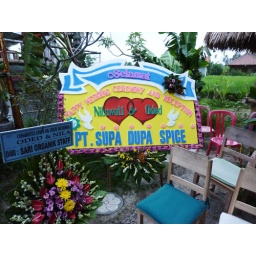
This sign was displayed in lieu of flowers according to Balinese custom.